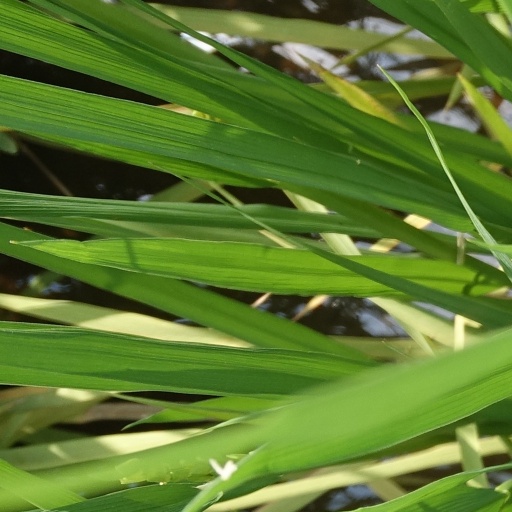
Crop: rice